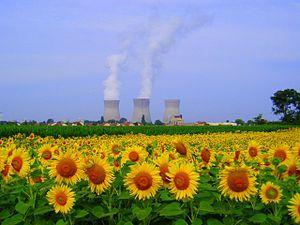
Centrale nucléaire du Bugey à Saint-Vulbas dans l'Ain
L'économie de Rhône-Alpes est une des plus dynamiques de France, dans beaucoup de domaines. Le produit intérieur brut rhônalpin était de 197 milliards d'euros en 2012, représentant ainsi 9,7 % du PIB de la France métropolitaine et arrivant au deuxième rang derrière l'Île-de-France avec 501 milliards d'euros.
La centrale nucléaire du Bugey est implantée sur la commune de Saint-Vulbas, en limite sud-ouest du Bugey, à 19 kilomètres d'Ambérieu-en-Bugey, à 25 kilomètres à l'est de Lyon, à 72 kilomètres au nord-ouest de Grenoble et à 75 km au sud-ouest de Genève. Le site nucléaire occupe une superficie de 100 hectares sur la rive droite du Rhône.